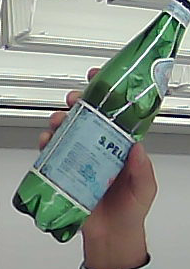
Product: sanpellegrino_water